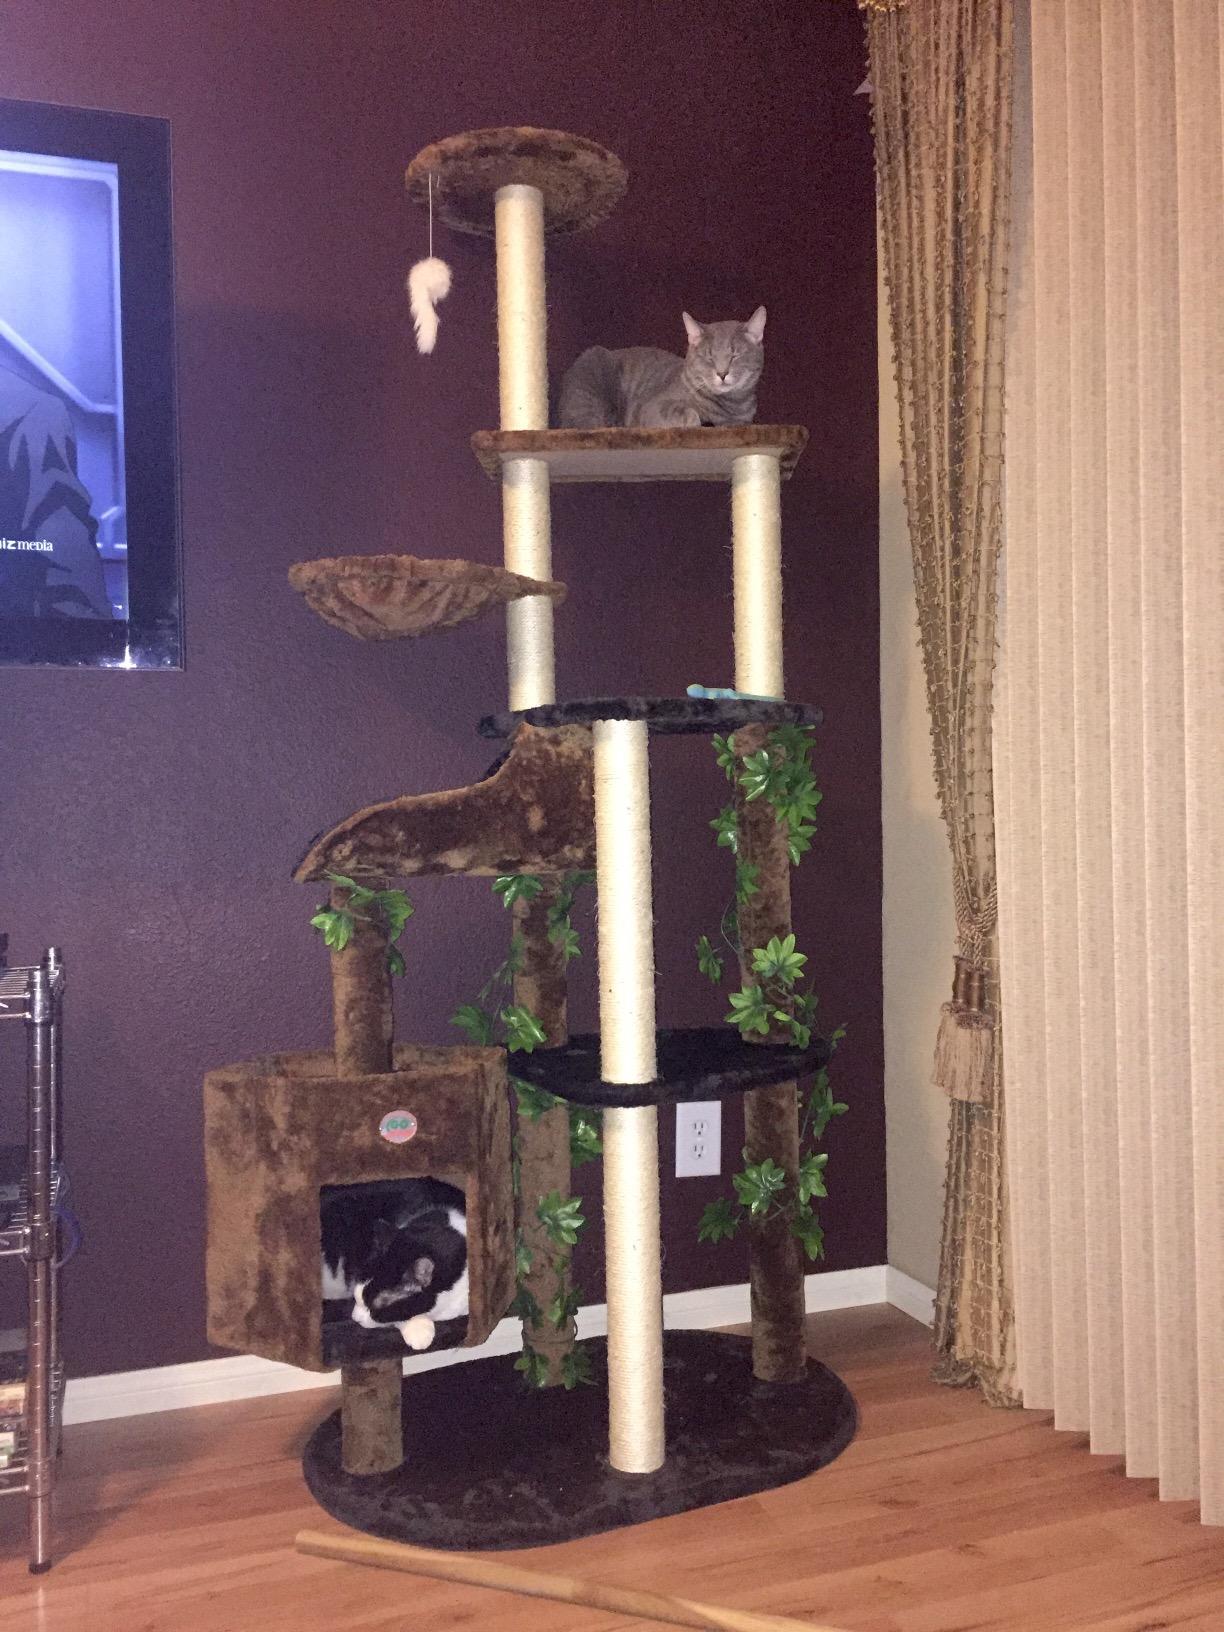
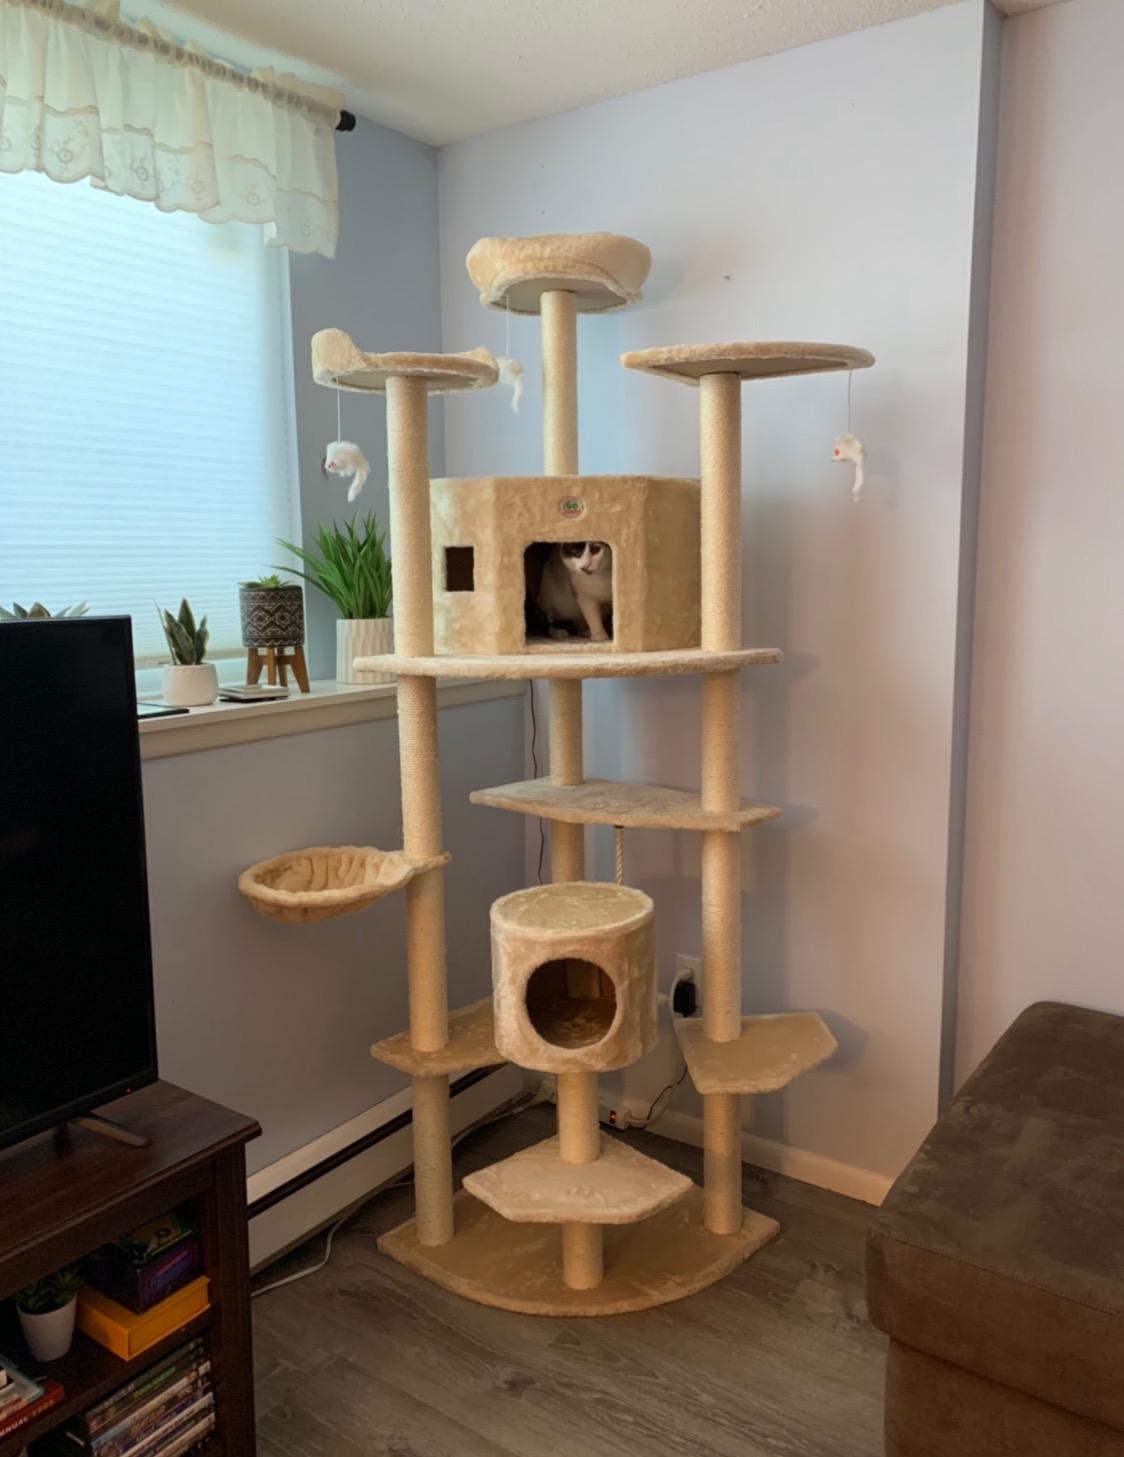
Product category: items_cat tree
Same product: no